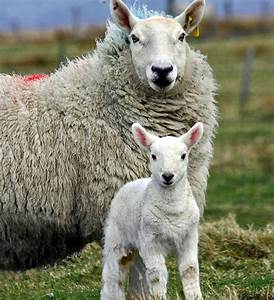
Label: pecora